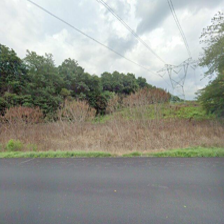
Label: streetView